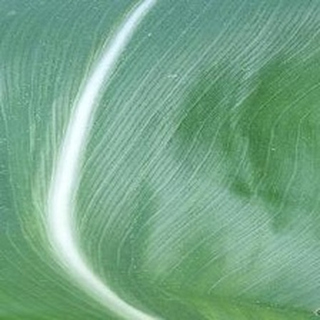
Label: healthy_corn